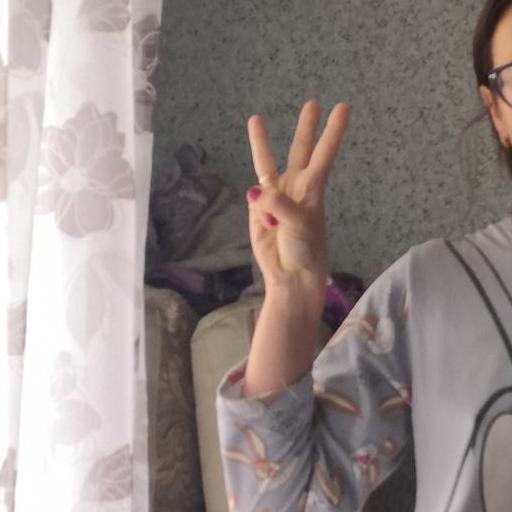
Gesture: three